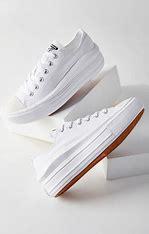
Brand: Converse
Model: Chuck Taylor All Canvas